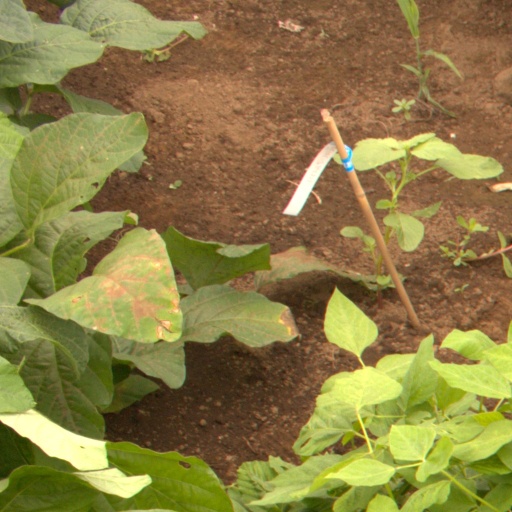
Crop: soybean